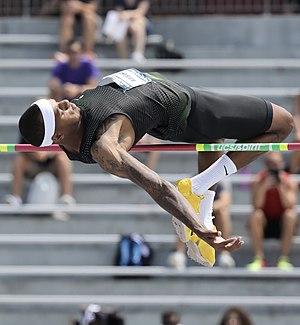
Jeron Robinson ou Jerron Robinson est un athlète américain, spécialiste du saut en hauteur.